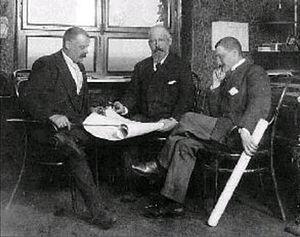
Leo Gans, ou plus précisément Leo Ludwig Gans-Landau est un chimiste et industriel allemand. Pour son action en tant que mécène et promoteur de la science et de la culture, il a été nommé sénateur honoraire et, en 1928, a reçu la citoyenneté d'honneur de sa ville natale.
Meinhard Hoffmann est un chimiste et manager allemand.
Arthur von Weinberg est un chimiste et entrepreneur allemand.